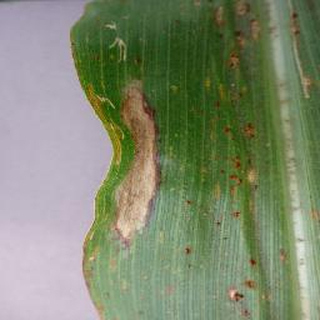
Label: corn_northern_leaf_blight